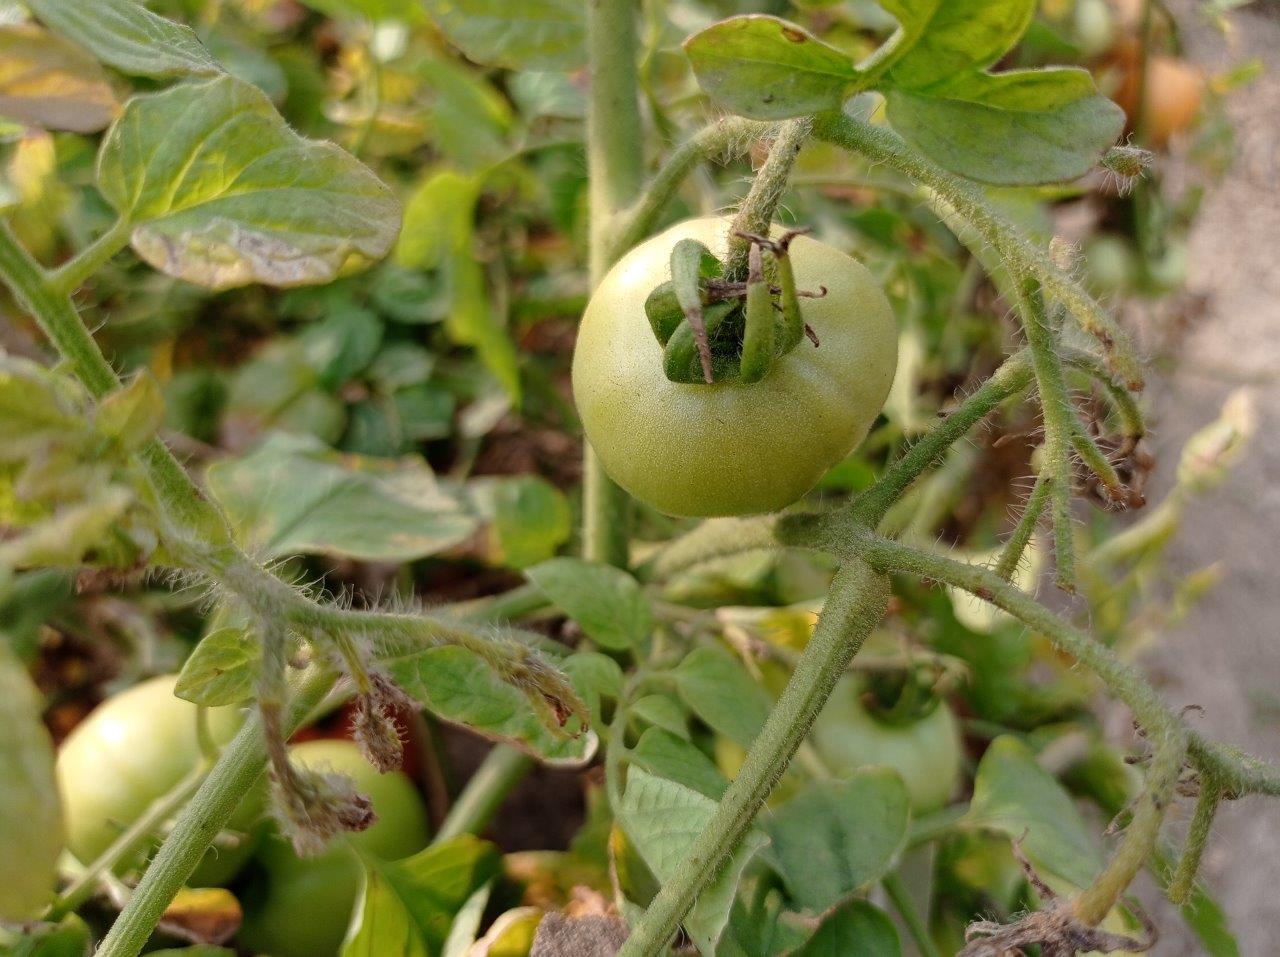
Maturity: Immature